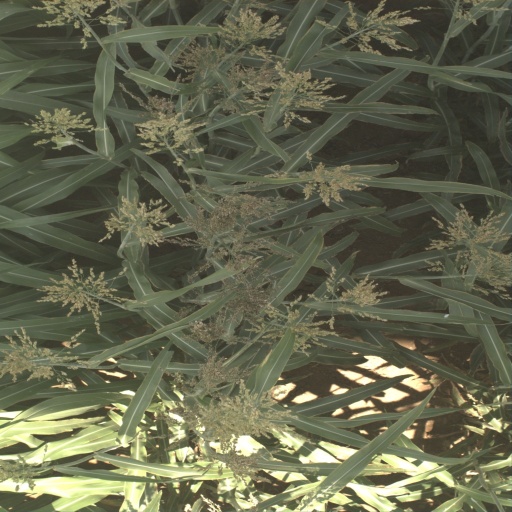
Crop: sorghum